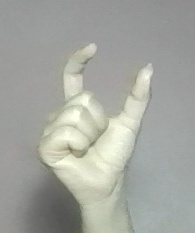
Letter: nun